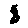
Label: 8